China Railways JF11

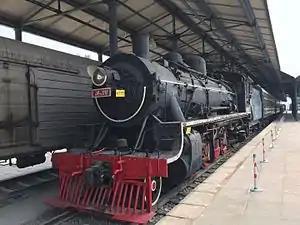
JF11-3787 at Beijing Railway Museum.

The China Railways JF11 (解放11, Jiěfàng, "liberation") class steam locomotive was a class of 2-8-2 steam locomotives operated by the China Railway.